Mermin's device

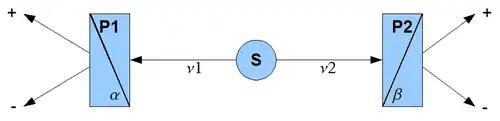
Aspect's experiment with an entangled photon source S and polarizers P1 and P2 at angles "α" and "β".

Contrary to the classical implementation, table 1 can be reproduced using quantum mechanics using quantum entanglement. Mermin reveals a possible construction of his device based on David Bohm's version of the Einstein–Podolsky–Rosen paradox.